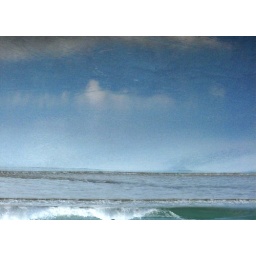
There is no picture of the sky in this picture. That's the reflection of the sky on the sand